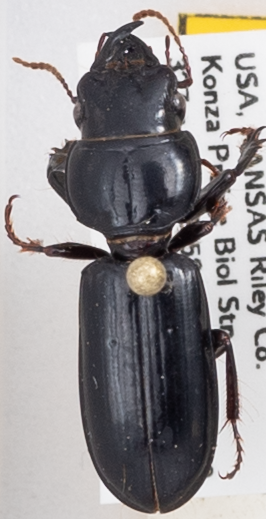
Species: Scarites subterraneus
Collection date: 2018-06-21
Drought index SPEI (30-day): -2.09
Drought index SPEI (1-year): -1.526
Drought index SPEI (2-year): -0.84